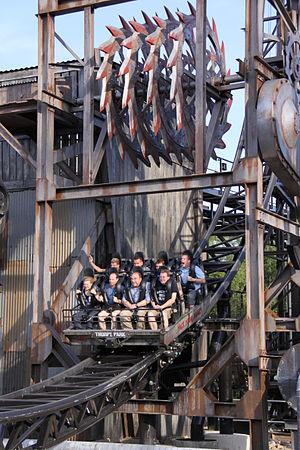
Saw - The Ride est le nom d'un parcours de montagnes russes de type Euro-Fighter, construit par Gerstlauer pour le parc d'attractions anglais Thorpe Park en 2009. Il a pour thème la série de films d'horreur Saw. Pendant sa construction, le nom de code du projet fut Project Dylan. Le vrai nom et les détails sur l'attraction furent annoncés le 13 octobre 2008.
Les montagnes russes se composent de nombreux éléments. Ces éléments peuvent être purement techniques ou avoir comme but d'offrir des sensations aux passagers. Les variations de la voie, composée d'un ensemble de bosses ou de figures, développent la sensation de peur et d'excitation. Ces « éléments de parcours » sont aussi appelés thrill elements.